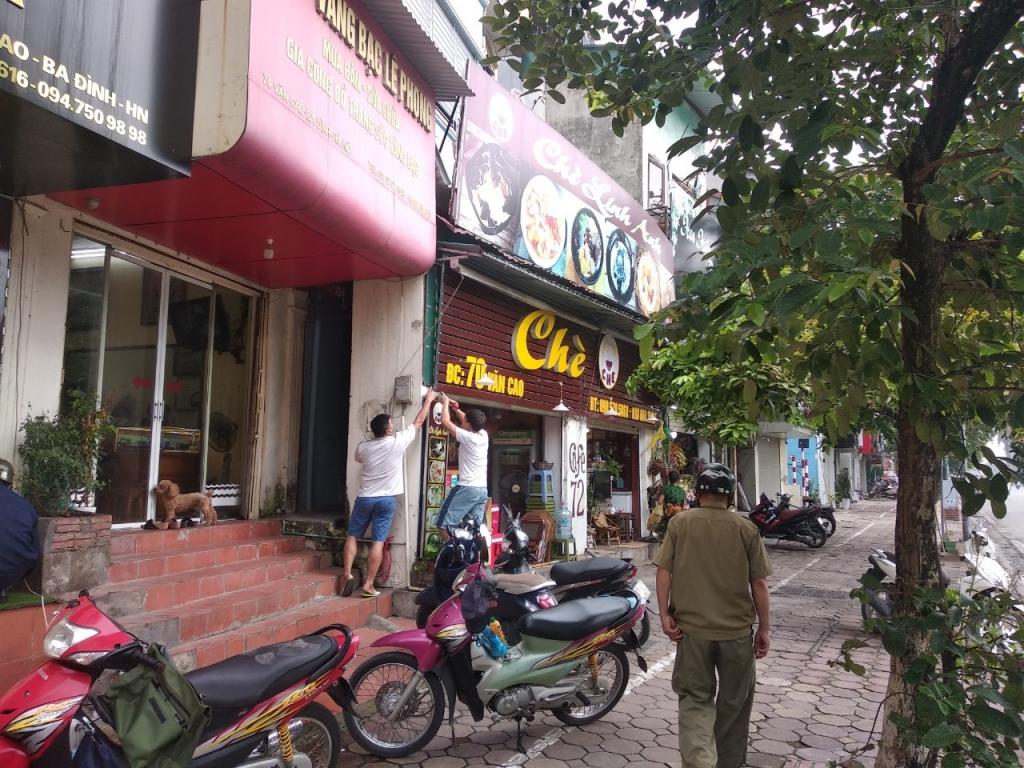
logo của quán chè được thiết kế trên nền màu trắng